Lamoille River

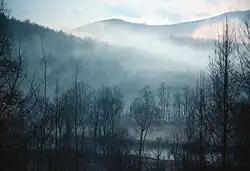
Fog in the Lamoille River valley in Hyde Park, Vermont

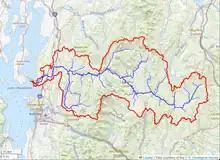
Watershed of the Lamoille River

The Lamoille River is a river which runs through northern Vermont and drains into Lake Champlain. It is about in length, and has a drainage area of around . The river generally flows southwest, and then northwest, from the water divide of the Green Mountains. It is the namesake of Lamoille County, Vermont, through which it flows. The river was the basis of the name of the now-defunct Lamoille Valley Railroad Company, successor to the St. Johnsbury and Lamoille County Railroad.